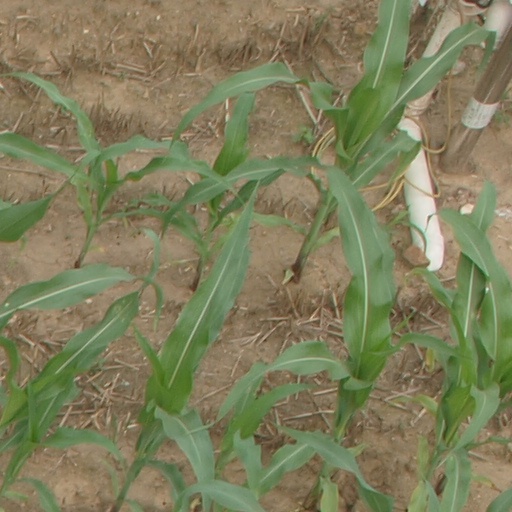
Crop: maize; corn